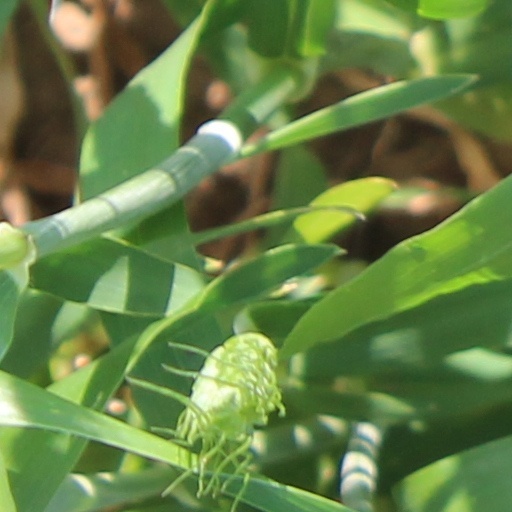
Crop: wheat